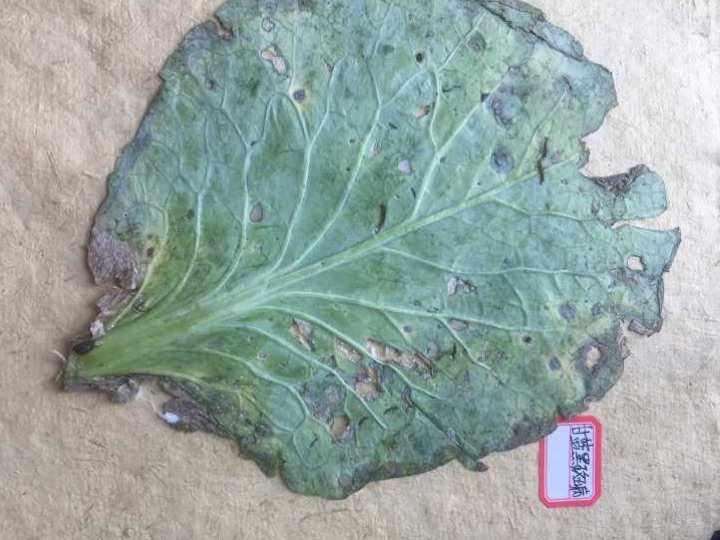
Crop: unknown
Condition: cabbage_cabbage_alternaria_spot